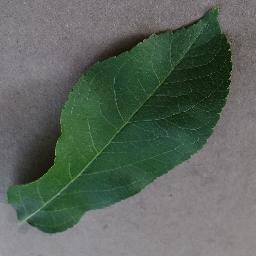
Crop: apple
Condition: healthy